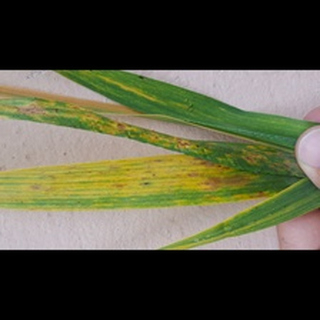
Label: wheat_leaf_blight